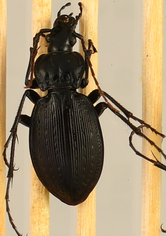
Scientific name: Carabus goryi
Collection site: Mountain Lake Biological Station NEON (MLBS), plot MLBS_009